Monostroma

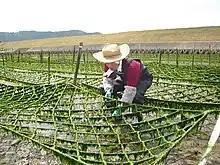
Seaweed farmer

Gametogenesis in this alga occurs in discontinuous patches along the frontal apex and the gametes release synchronously in a posterior faced linear fashion by the dehiscence of gametangial sheath, leading to the thallic disintegration. The overall primary sex ratio of this alga is about 1:1 which is likely to reflect Fisherian selection.